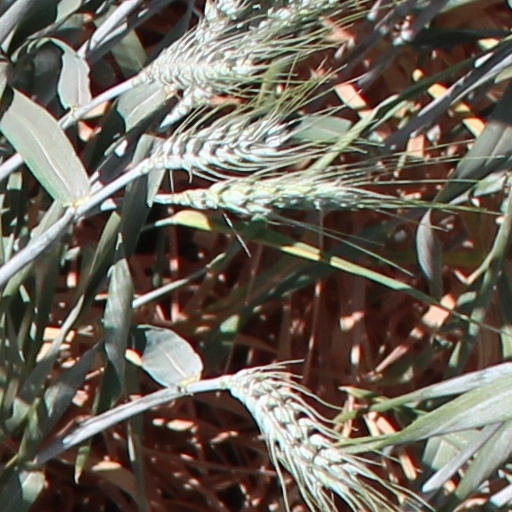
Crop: wheat